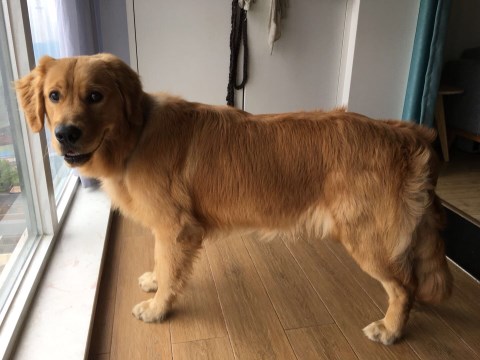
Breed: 5355-n000126-golden_retriever